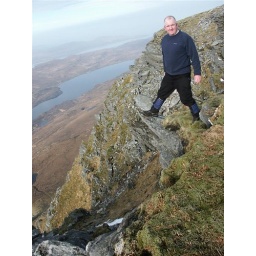
standing on the west face of ben hope the drop below is only 2000ft !